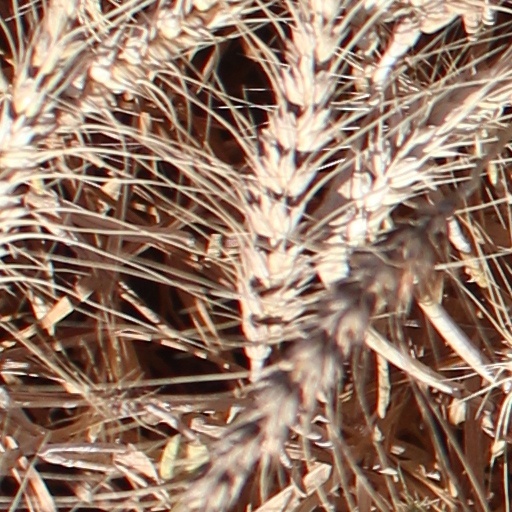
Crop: wheat